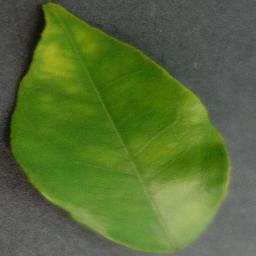
Label: Orange___Haunglongbing_(Citrus_greening)